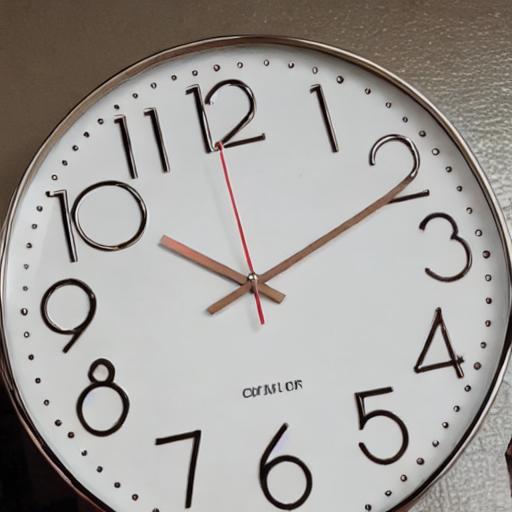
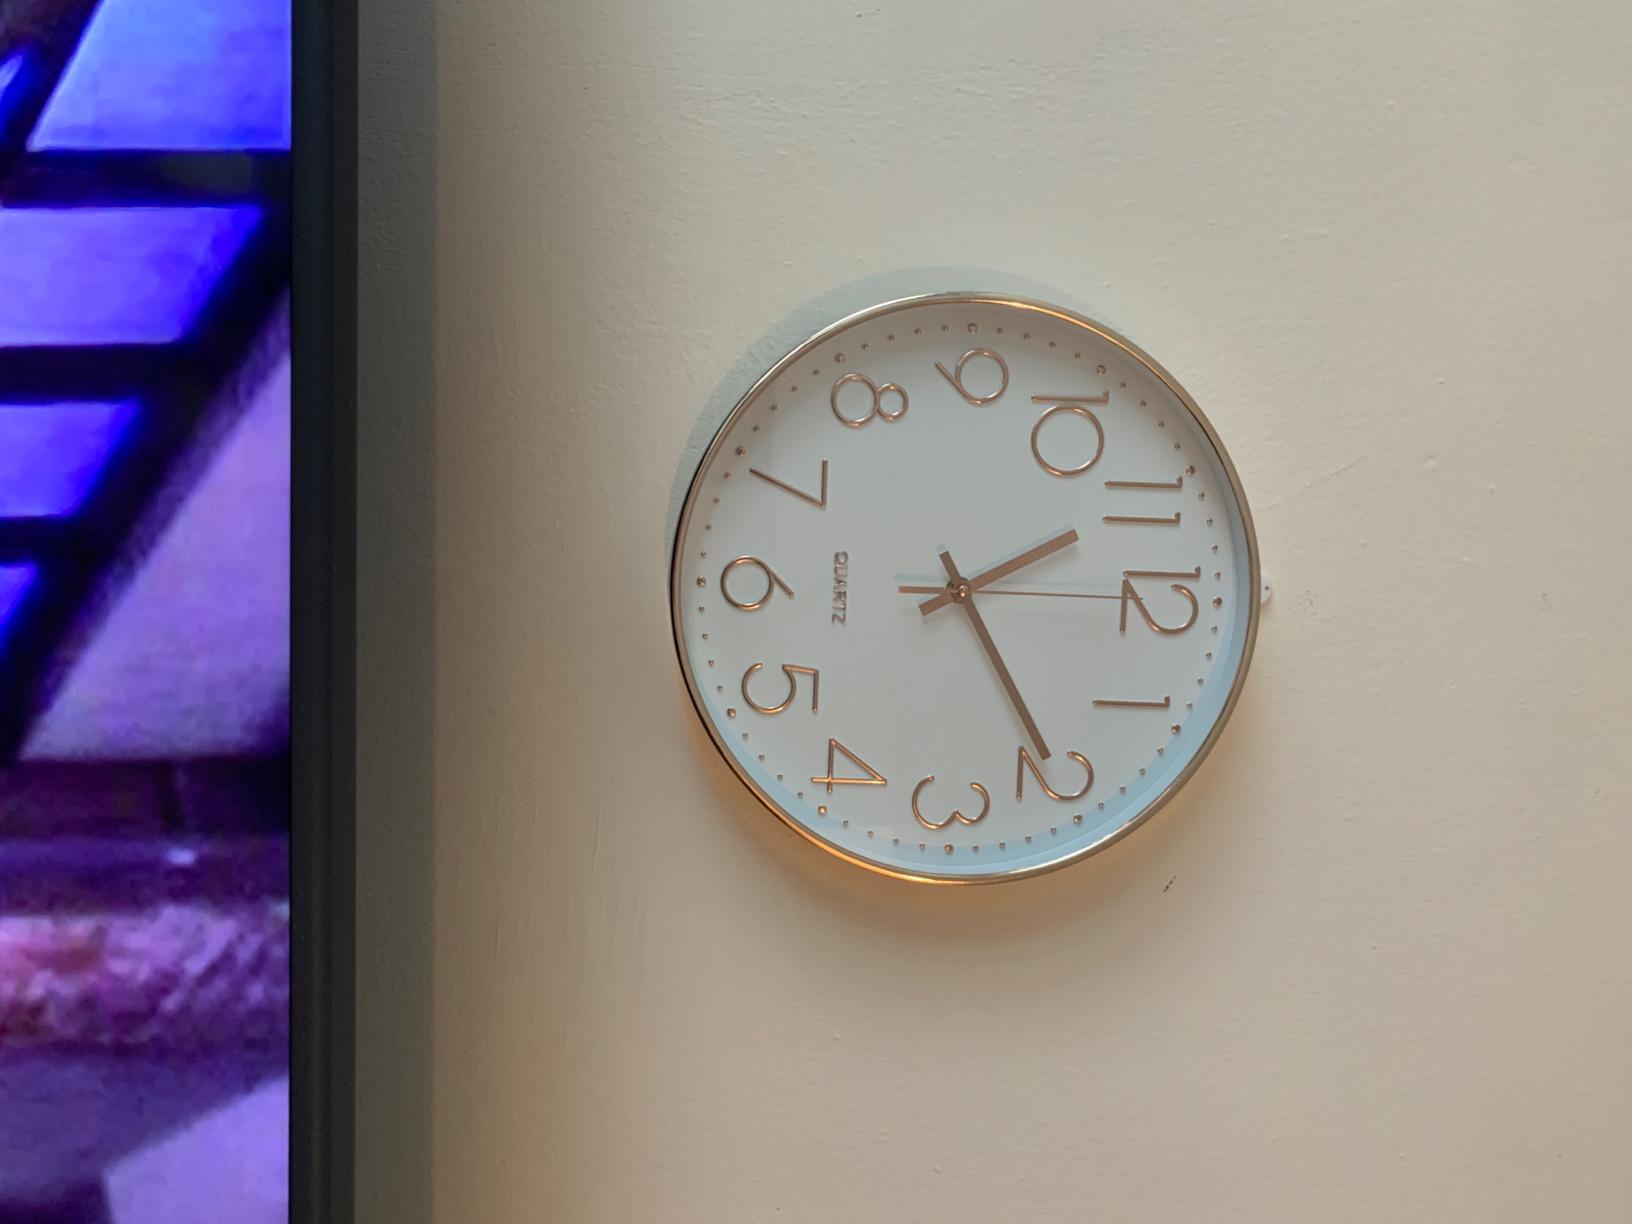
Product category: clock
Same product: no